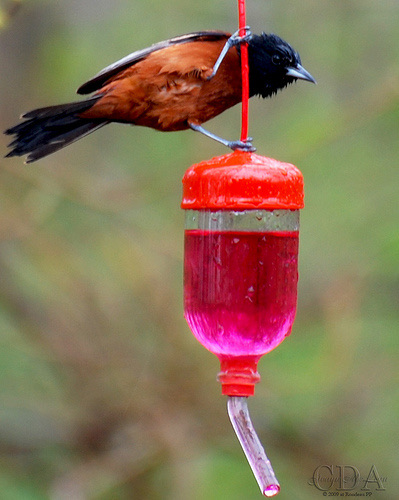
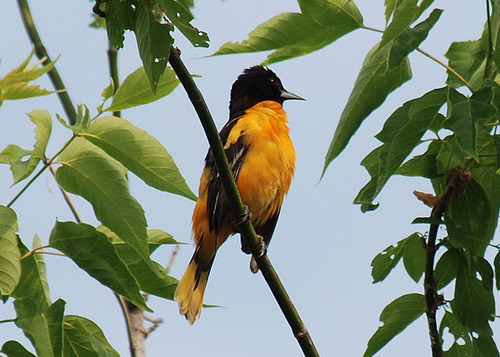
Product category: misc
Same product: yes